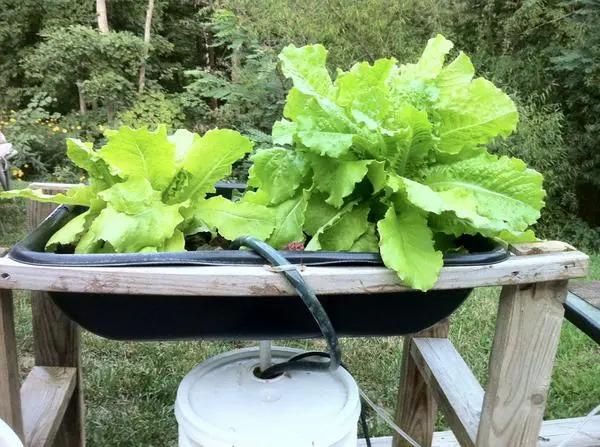
Tunaona mimea ya kijani kibichi iliyong'aa kutokana na mwanga wa jua ambayo inamea ndani ya beseni. Kuna bomba la maji  linaloingia beseni kuonyesha umwagiliaji wa maji aina ya hydroponiki. Chini yake kuna mtungi wa maji. Mbele yake tunaona miti mingi ya kijani kuonyesha kuwa eneo hili liko karibu na msitu. Chini pia tunaona nyasi iliyomea vyema.